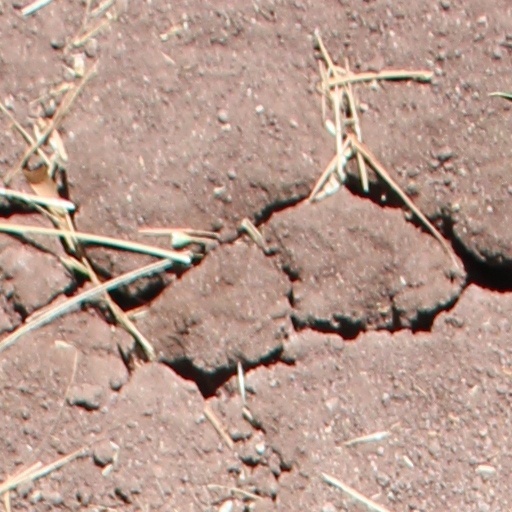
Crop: wheat